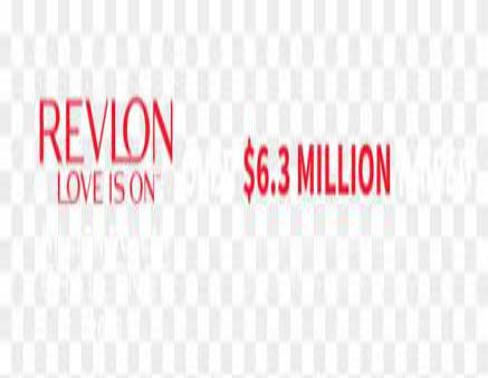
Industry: Necessities